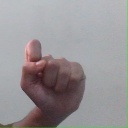
अक्षर: घ